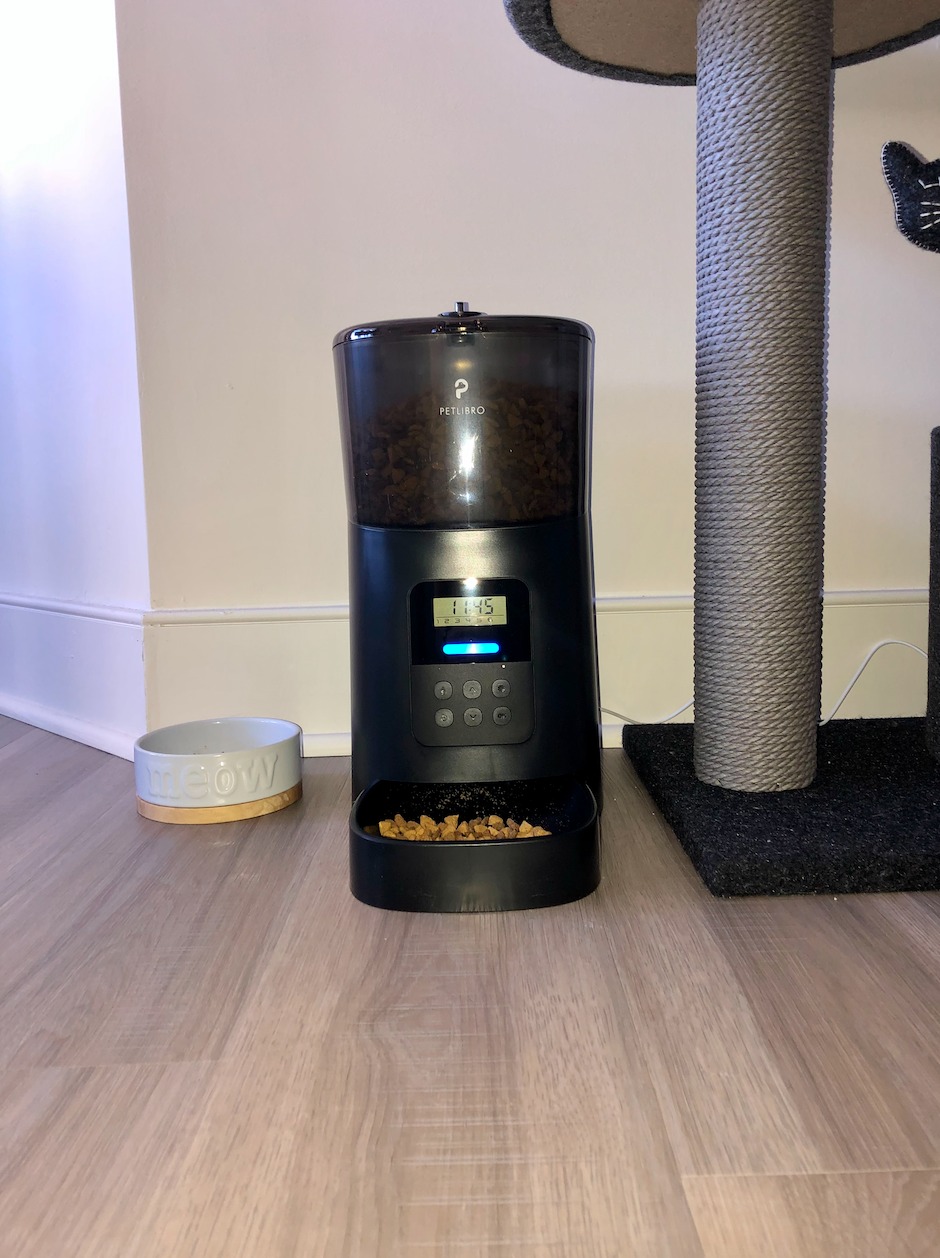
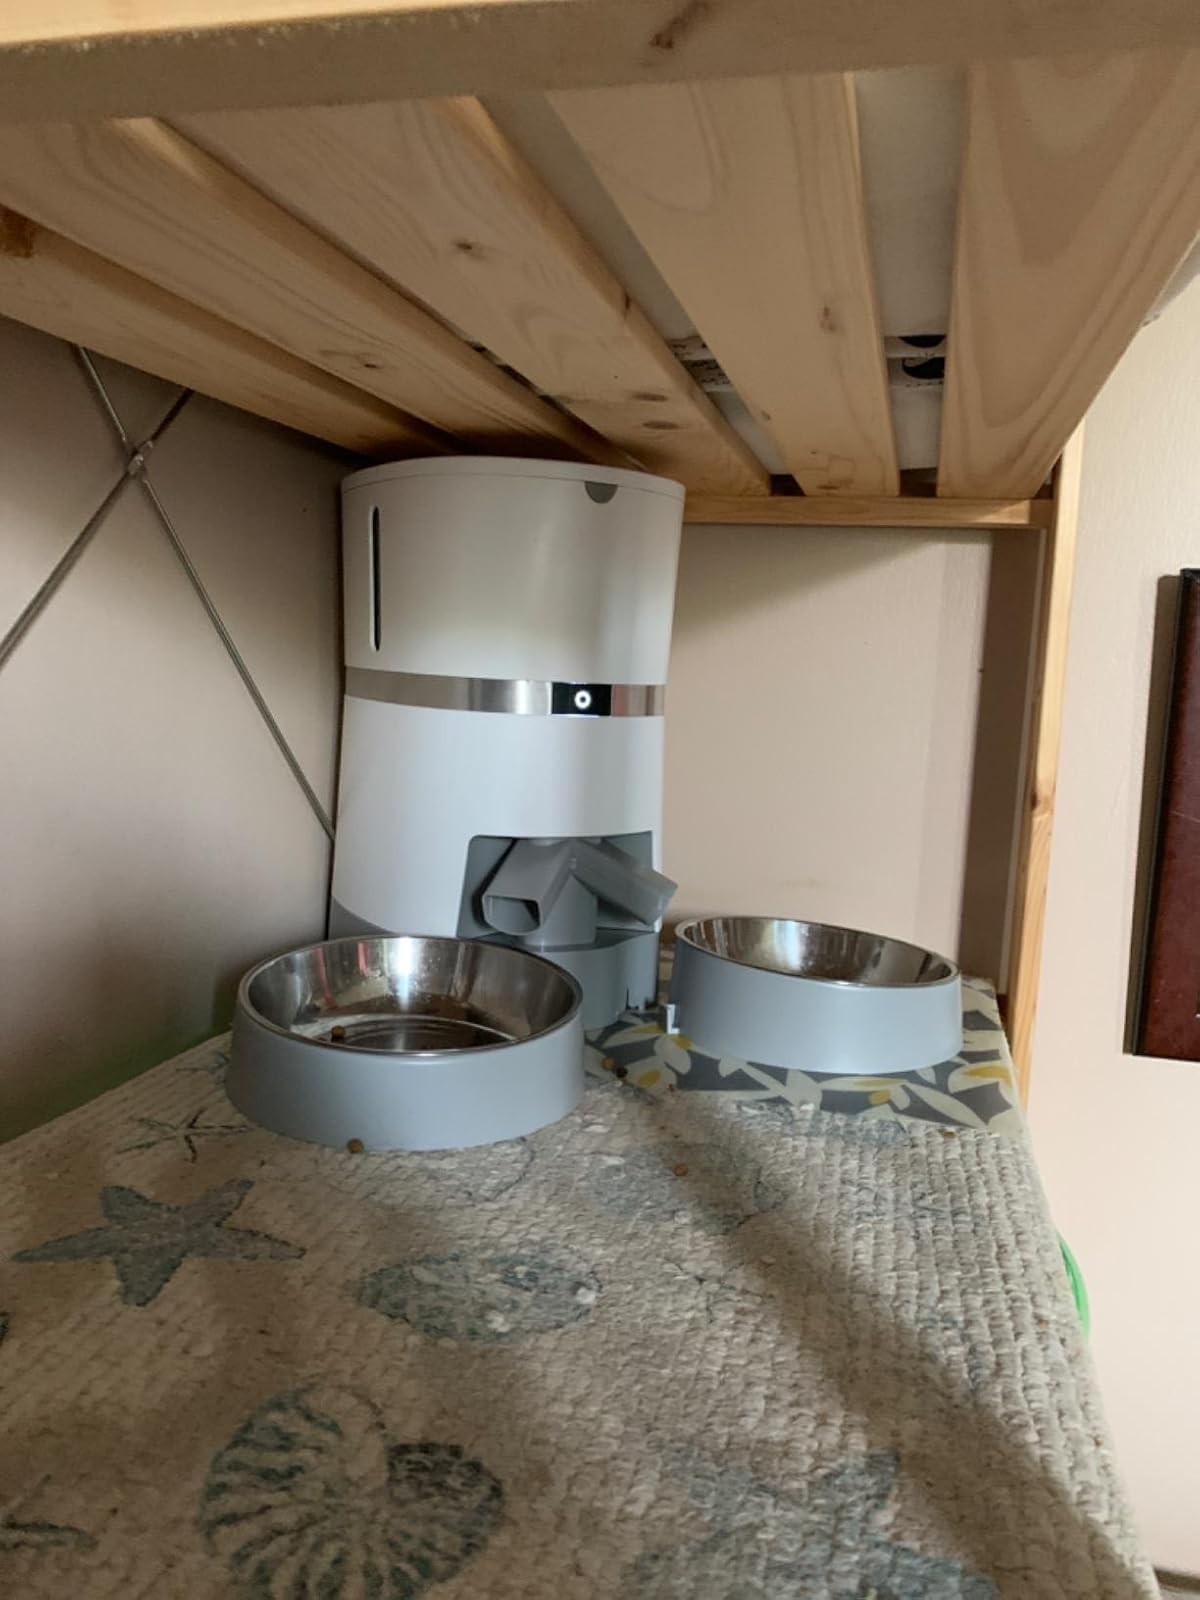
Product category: items_feeder
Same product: no